DreamHack Winter 2014

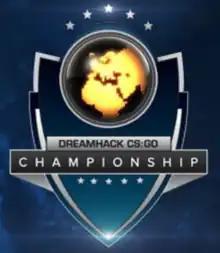
The DreamHack Winter 2014 logo

DreamHack Winter 2014 was the fourth "" , held from November 27–29, 2014 at Elmia in Jönköping. It was organized by DreamHack and sponsored by Valve. The tournament had a total prize pool of US$250,000. The eight quarter-finalists from the previous Major, ESL One Cologne 2014 received direct invitations, while qualifiers were held for the remaining spots.